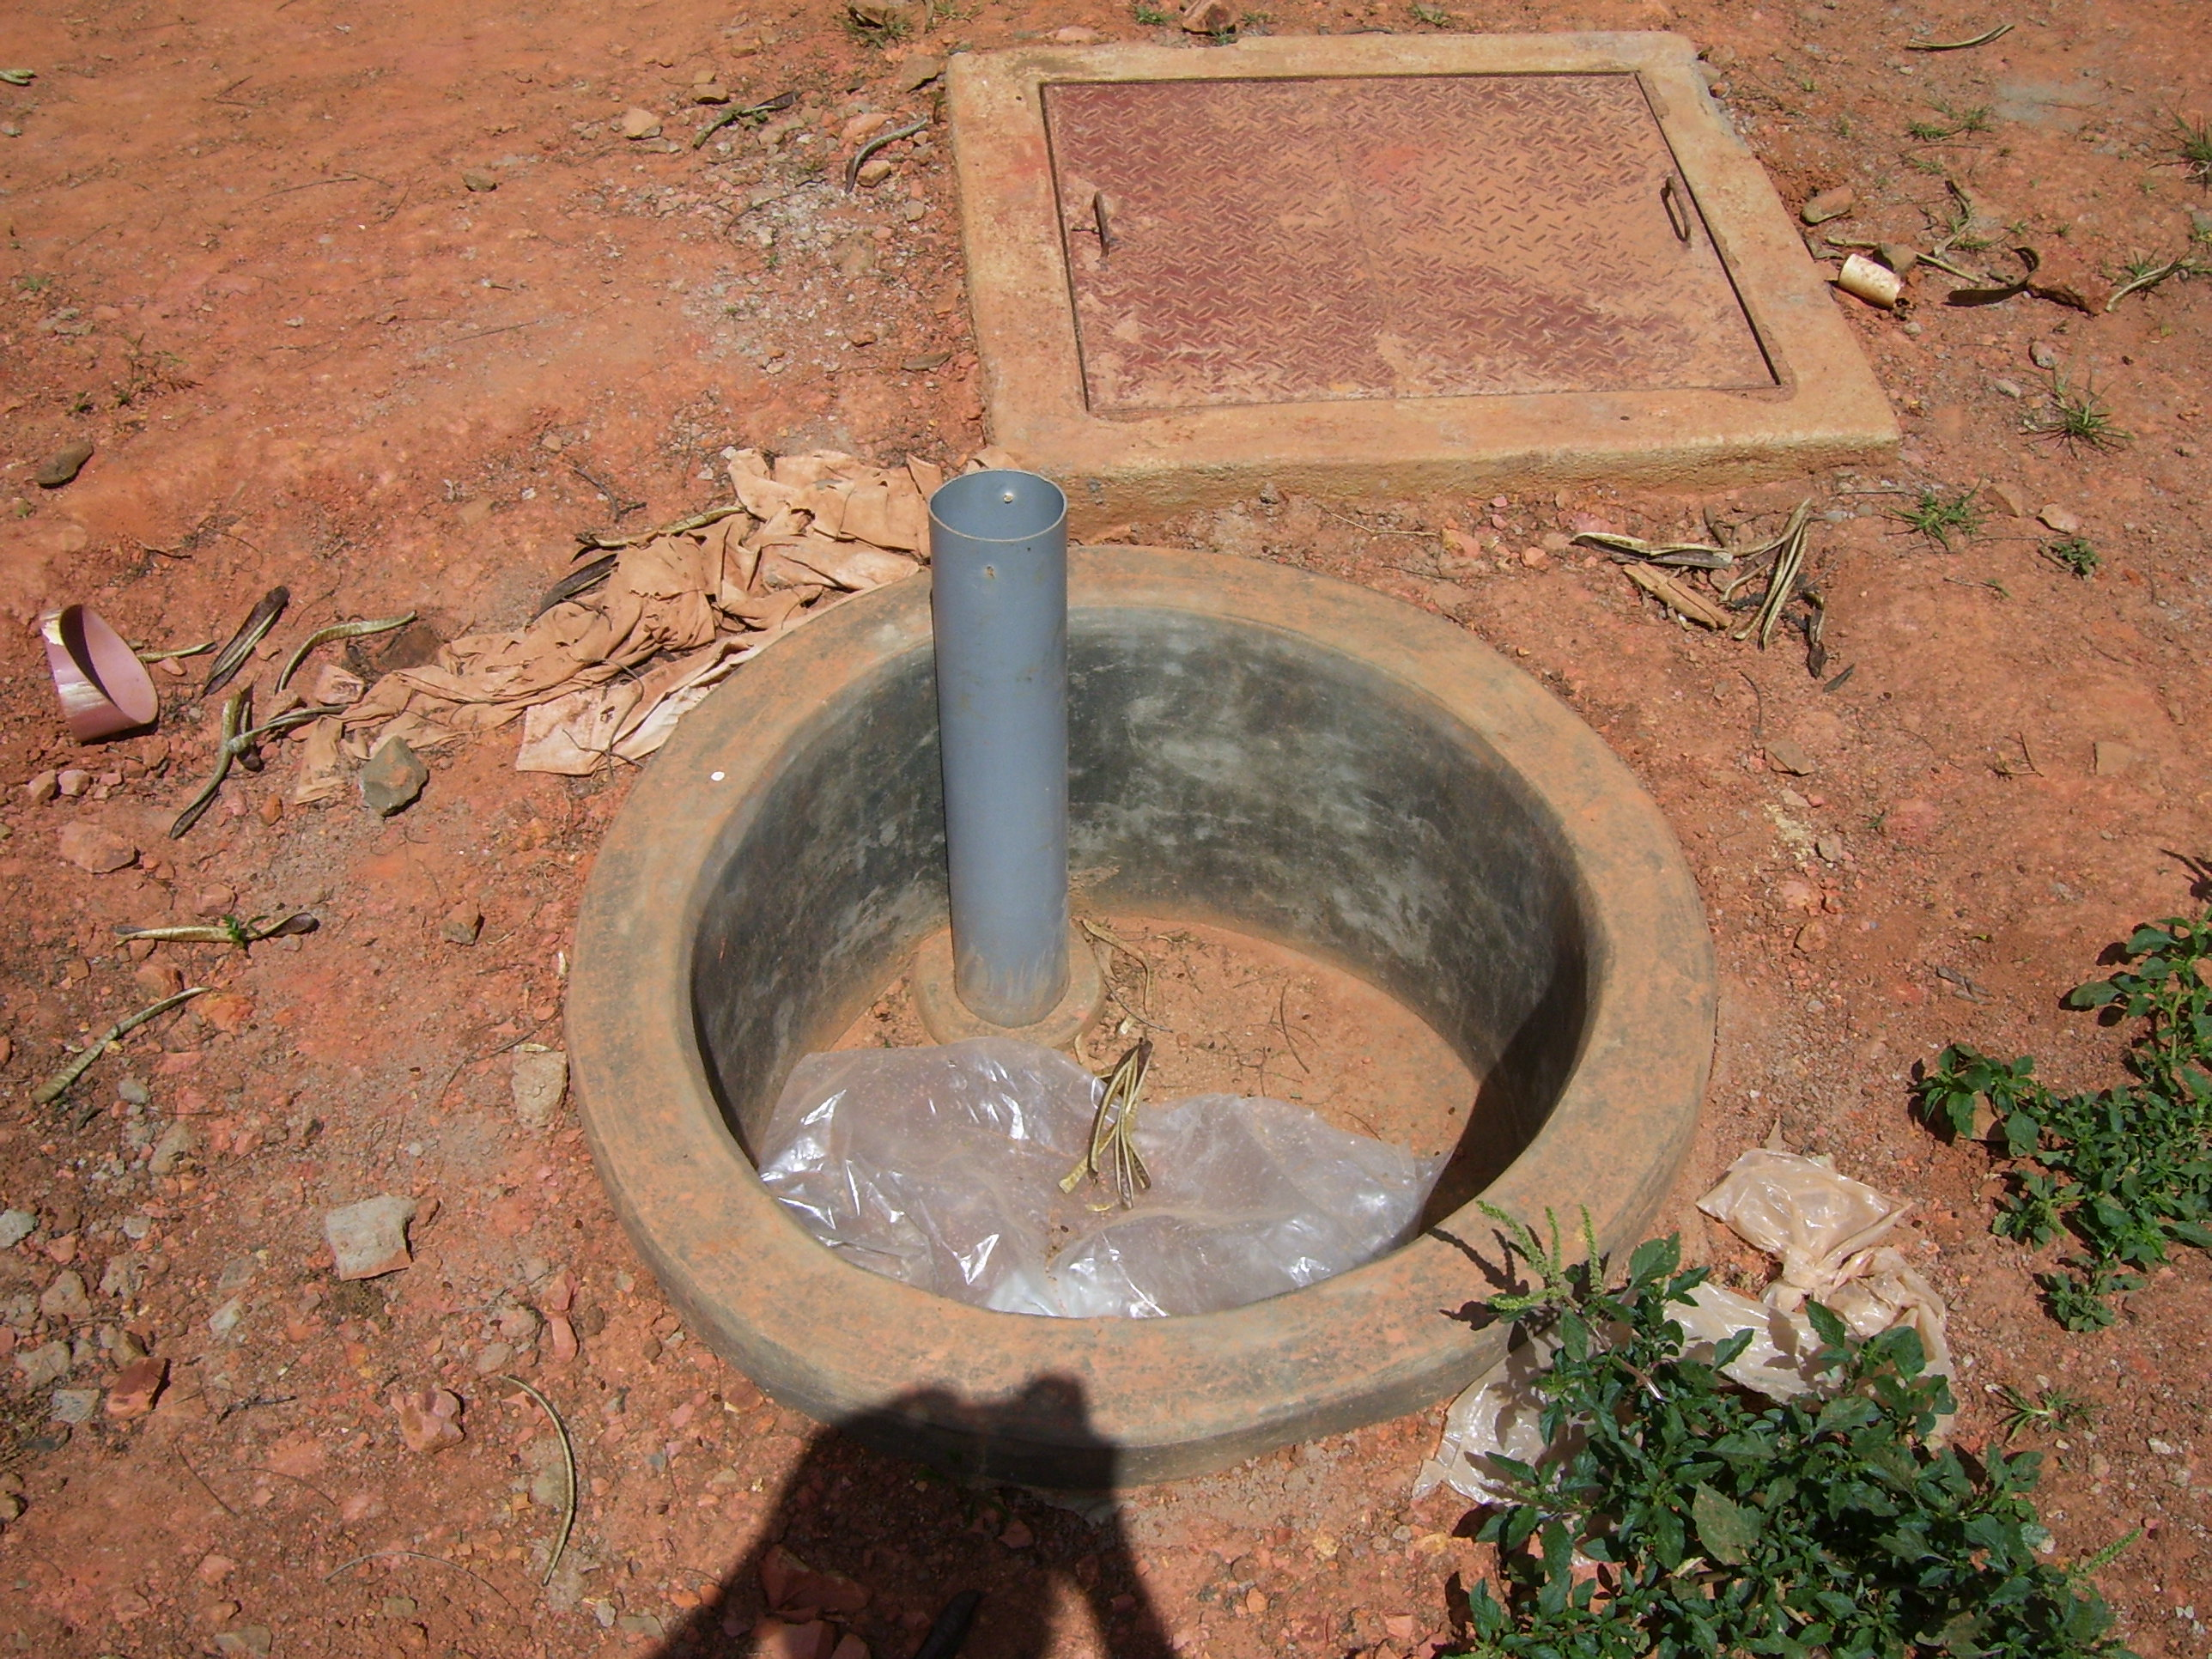
Additional feeding material can be added here. Before release into the biogas digester (by pulling the pipe) the materials should be cut in small pieces and mixed with water into a semi-liquid condition.
Specialty: pharma-process
Image credit: SuSanA Secretariat